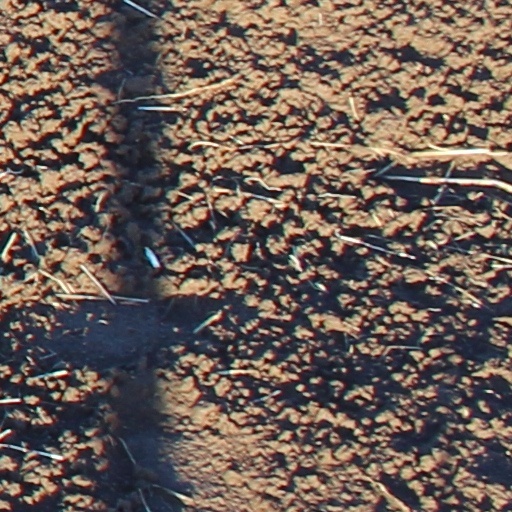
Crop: wheat